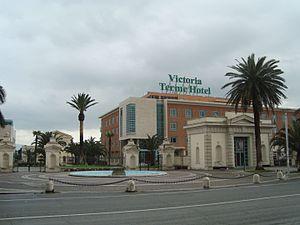
Tivoli Terme, parfois appelé Bagni di Tivoli, est une frazione de la commune de Tivoli dans la province de Rome de la région du Latium en Italie. Cette ville est connue depuis l'Antiquité romaine pour son activité de thermalisme des Acque Albule.